Oh Brother, Where Art Thou?

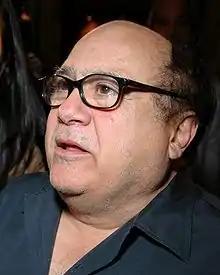
Danny DeVito was praised for his role as Herb.

In its original broadcast, "Oh Brother, Where Art Thou?" finished twenty-sixth in the ratings for the week of February 18–24, 1991. With a Nielsen rating of 15.4, equivalent to approximately 14.1 million viewing households, it was the highest-rated show on Fox that week.